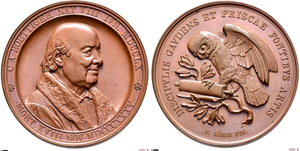
Karl August Böttiger est un archéologue, pédagogue, philologue et écrivain de la langue allemande.